German battleship Bismarck

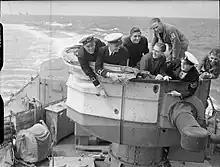
Splinter damage on the rear director tower of "Sheffield" caused by a near miss of the "Bismarck."

The British ships approached the German ships head on, which permitted them to use only their forward guns; "Bismarck" and "Prinz Eugen" could fire full broadsides. Several minutes after opening fire, Holland ordered a 20° turn to port, which would allow his ships to engage with their rear gun turrets. Both German ships concentrated their fire on "Hood". About a minute after opening fire, "Prinz Eugen" scored a hit with a high-explosive shell; the explosion detonated unrotated projectile ammunition and started a large fire, which was quickly extinguished. After firing three four-gun salvoes, Schneider had found the range to "Hood"; he immediately ordered rapid-fire salvoes from "Bismarck"s eight 38 cm guns. He also ordered the ship's 15 cm secondary guns to engage "Prince of Wales". Holland then ordered a second 20° turn to port, to bring his ships on a parallel course with "Bismarck" and "Prinz Eugen". Lütjens ordered "Prinz Eugen" to shift fire and target "Prince of Wales", to keep both of his opponents under fire. Within a few minutes, "Prinz Eugen" scored a pair of hits on the battleship that started a small fire.